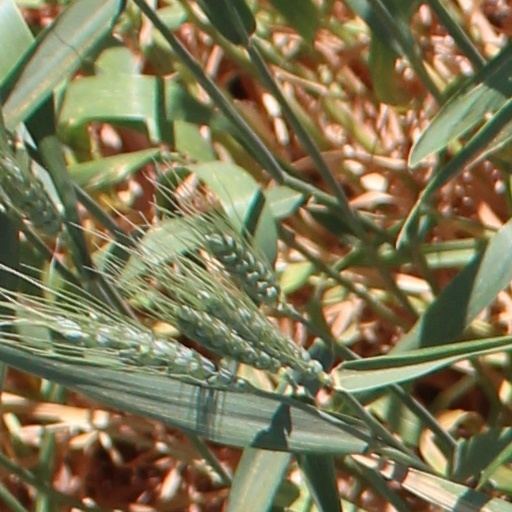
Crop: wheat